Ben Rivers

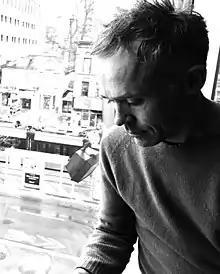
Filmmaker Ben Rivers at Images Festival in 2018

Ben Rivers (born 1972) is an artist and experimental filmmaker based in London, England. His work has been screened at film festivals and galleries around the world and have won numerous awards. Rivers' work ranges in themes, including exploring unknown wilderness territories to candid and intimate portraits of real-life subjects.